Gloria's Romance

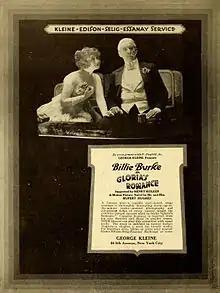

Gloria's Romance is a 1916 American silent film serial starring Billie Burke. Serial films, also called chapter plays, were shorter films that were typically run before the main feature film, each of which was part of a longer story, and ended in a cliffhanger, thus encouraging the audience to return every week.